Al-Wahda SC (Syria)

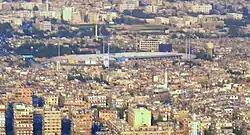
Abbasiyyin stadium in 2007

Al-Wahda formerly played their home games at their own ground, Abbasiyyin Stadium, but maintenance deficiencies prevented the club from using the stadium. As a consequence, Al-Jalaa Stadium replaced it as the official home ground.